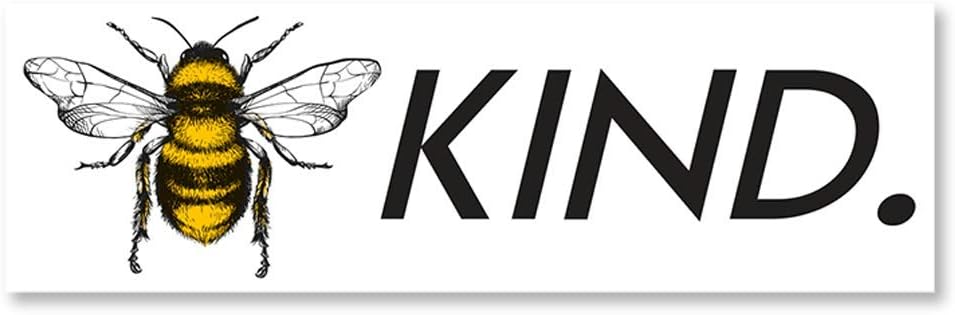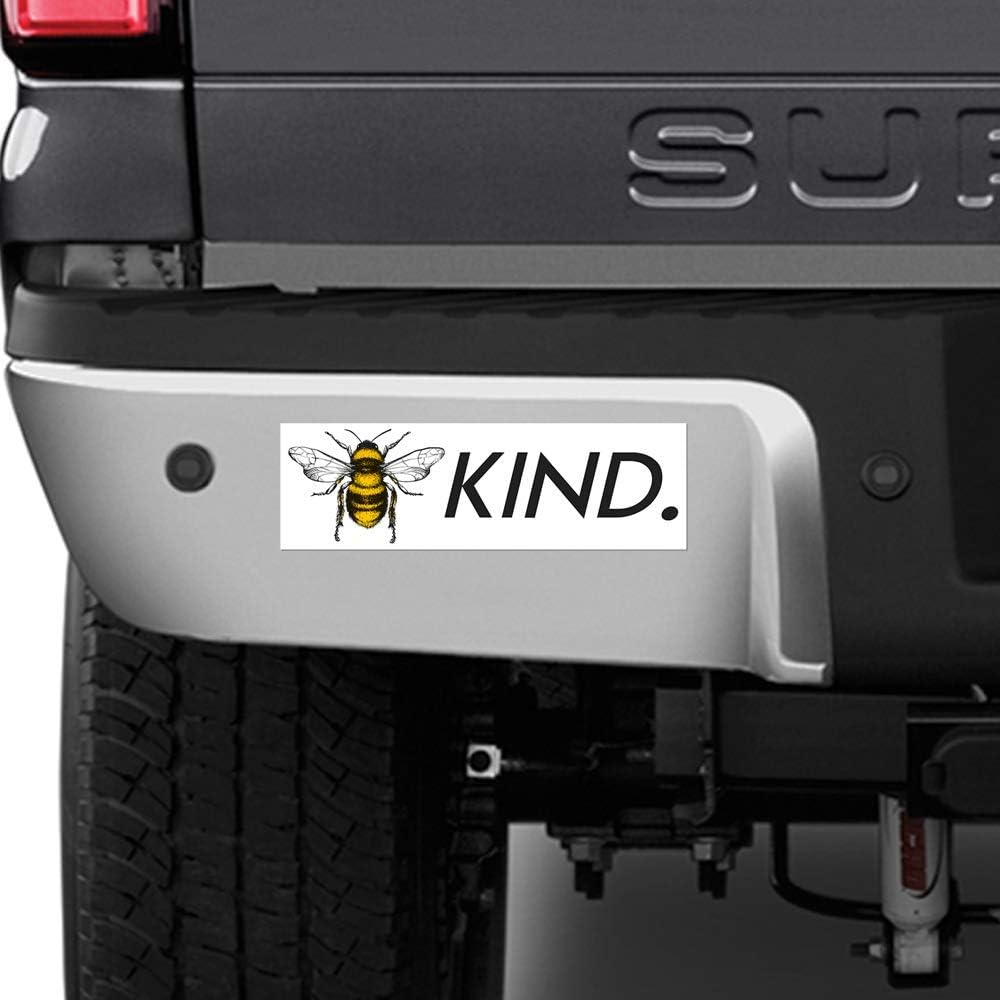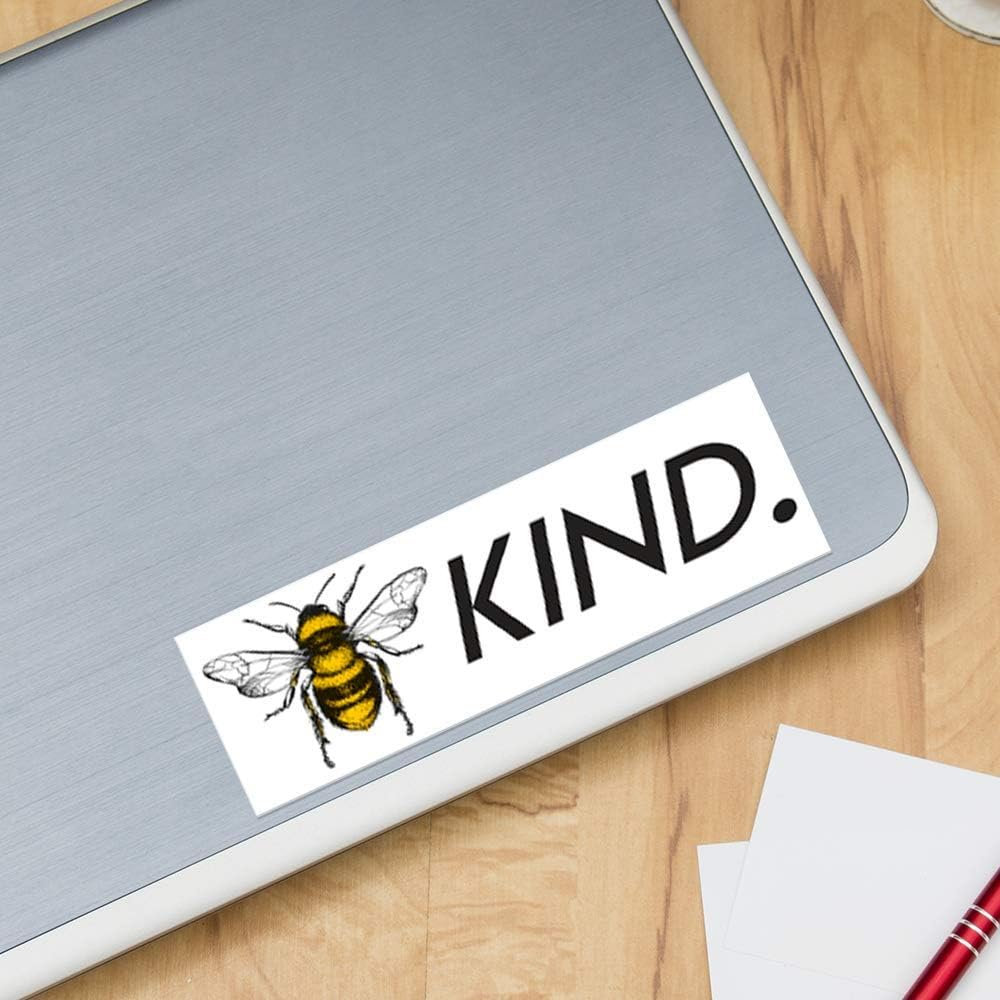
IT'S A SKIN Bee Kind | Vinyl Sticker Decal for Laptop Tumbler Car Notebook Window or Wall | Funny Novelty Decal
Category: Automotive
At IT’S A SKIN we’re passionate about what we do and the products we manufacturer. Family-owned and operated out of Huntington Beach, California, we’ve been making decals for over 15 years. We stand behind every product we make and thrive for 100% customer satisfaction through our friendly customer support, free replacement warranty and hassle-free return policy. Make your items stand out from the crowd with this simple and affordable option!
Features: 8" x 2.5" Laminated UV Protected Vinyl Decal with Air Release Technology to Resist Bubbles and Wrinkles | Peel 'n' Stick | PERFECT FOR: Notebook, Tumbler, Laptop, Computer, Car, Windows, Hard Hats, Tool Box | HIGH DEFINITION GRAPHICS: All our designs are Ultra High Definition High Resolution Graphics. Super Vibrant Colors | USA MADE AIR RELEASE VINYL: Made in the USA using US manufactured air release car wrap vinyl and latex inks. Durable lamination for extra protection with clean fingerprint-free finish